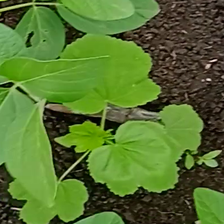
Weed species: Little_Mallow(Malva parviflora)